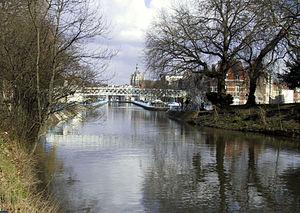
Douai est une commune française située dans le département du Nord en région Hauts-de-France, plus précisément dans le sud de la Flandre romane.
La Scarpe est une rivière de la région Hauts-de-France et un affluent de l'Escaut.